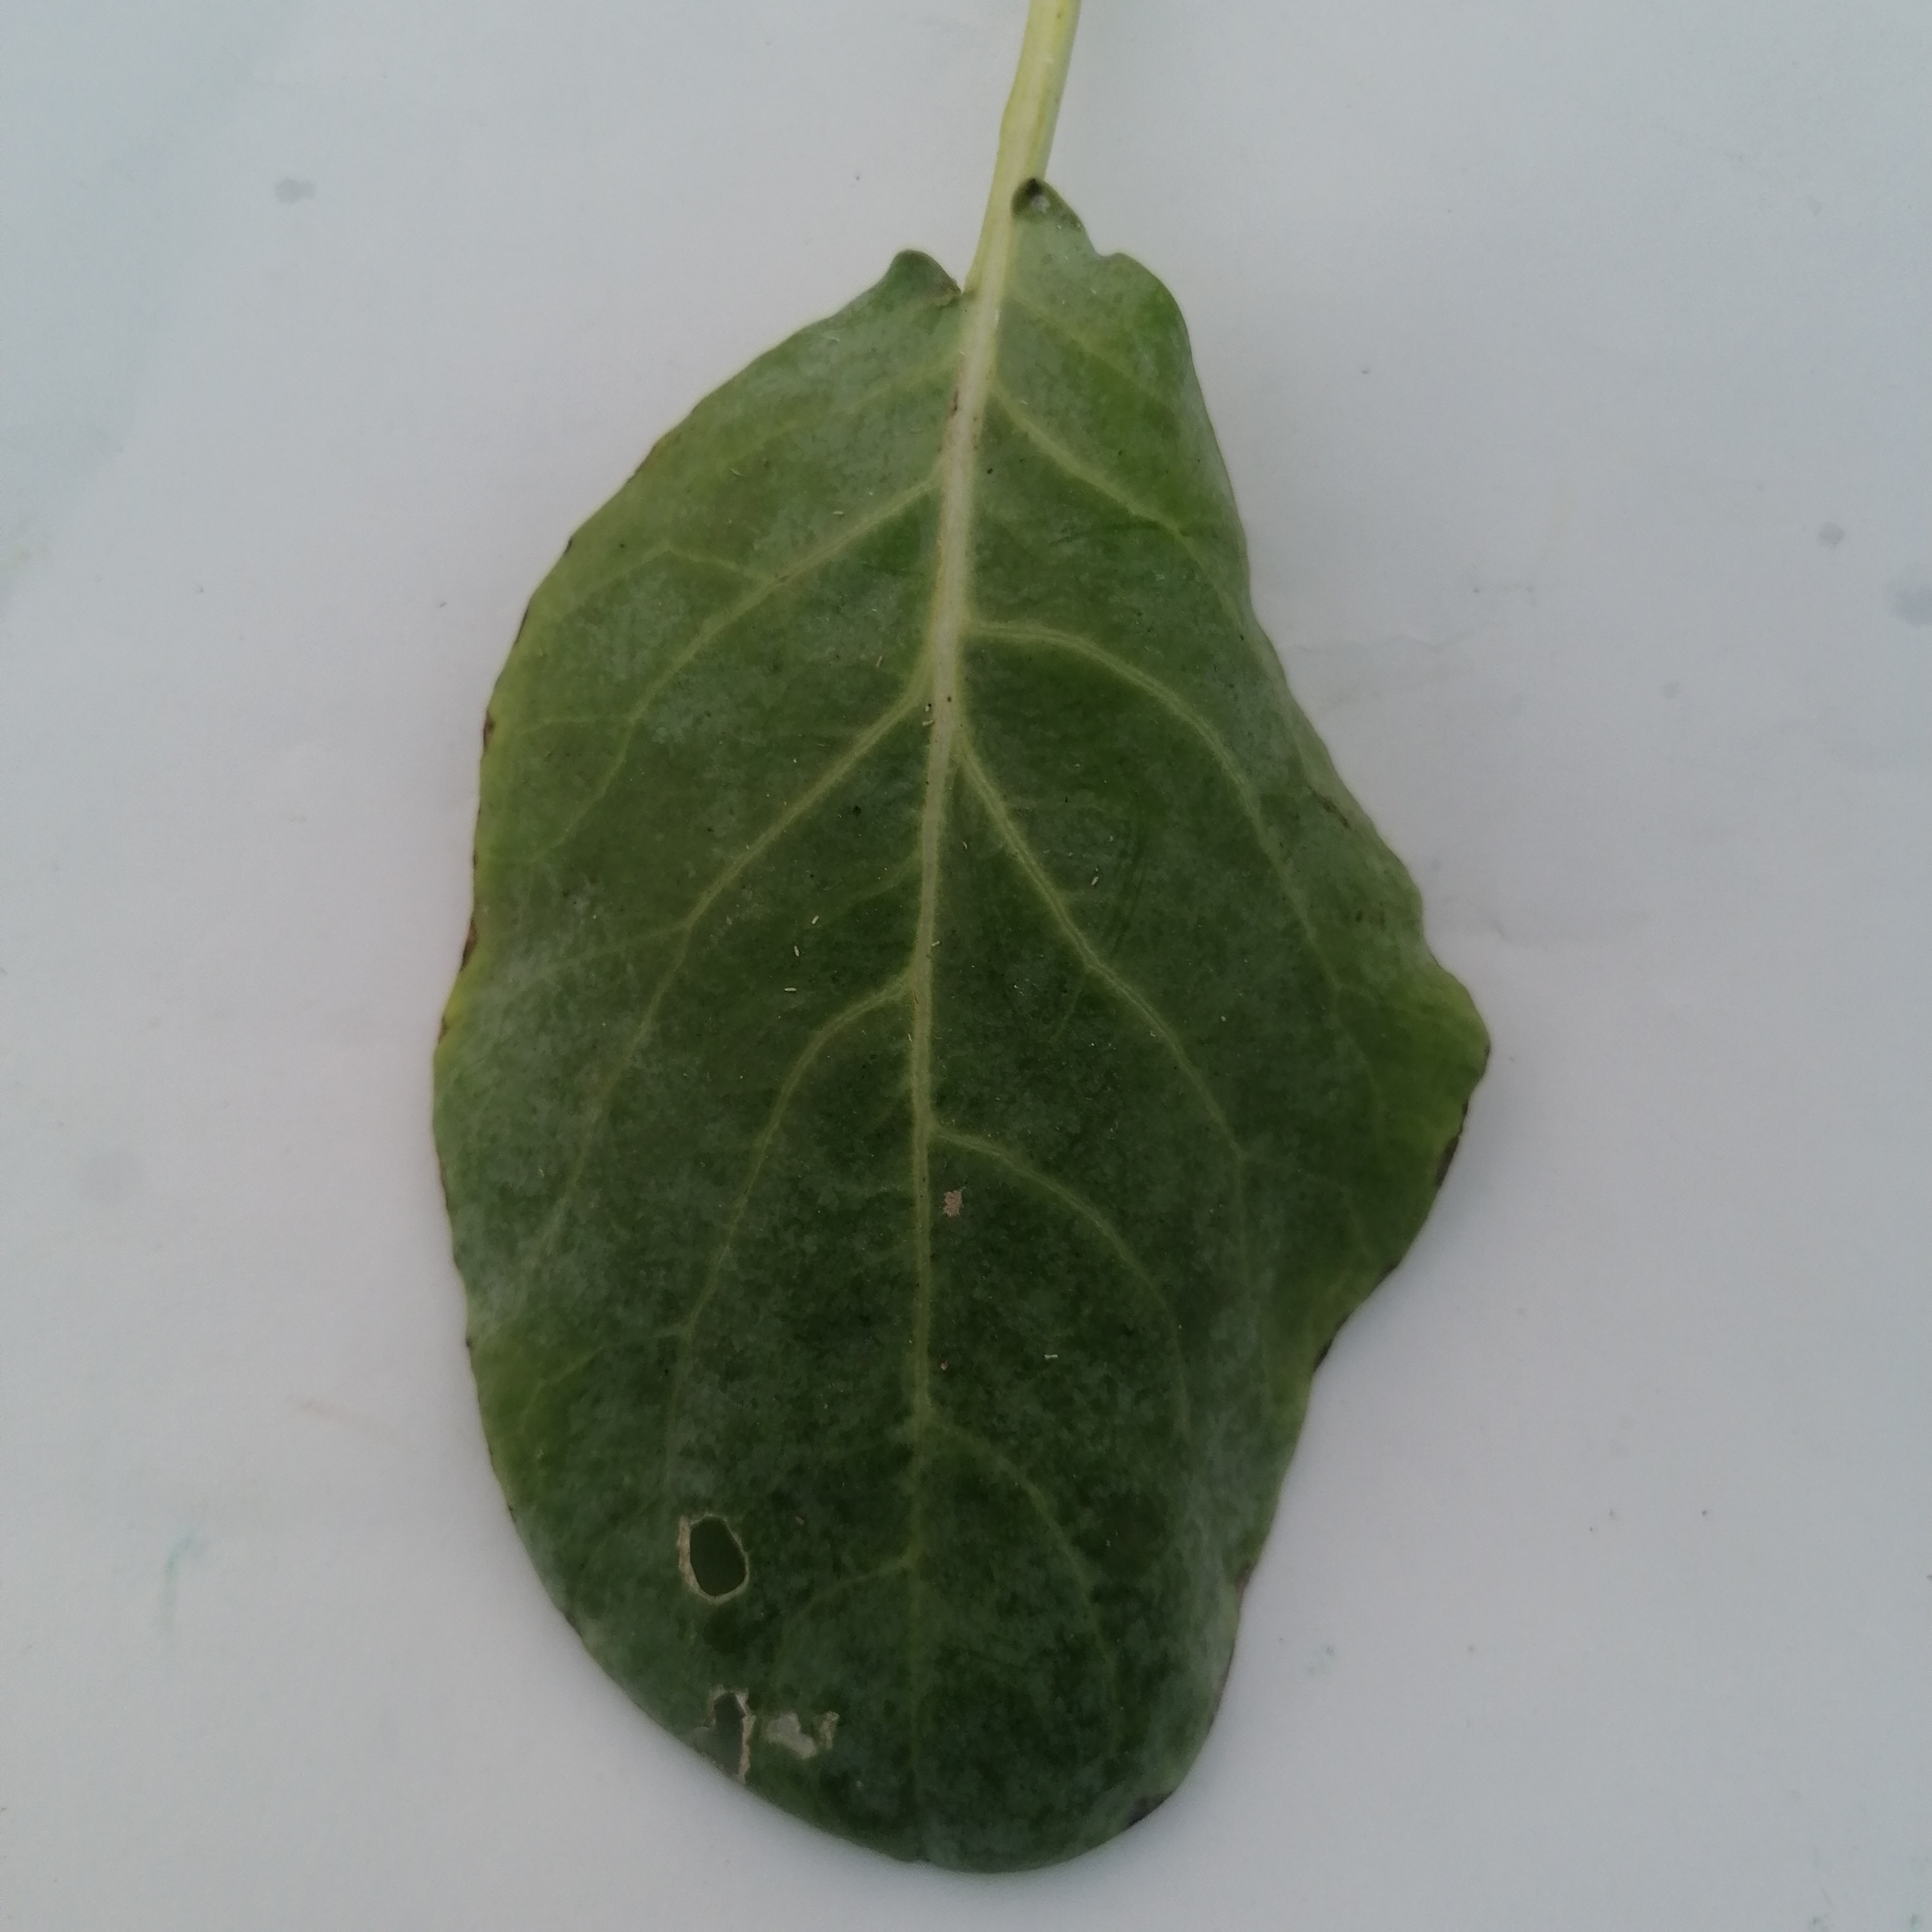
Label: Insect Hole